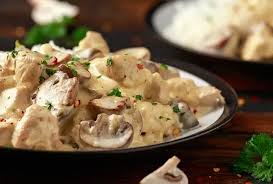
Label: sautéed_chicken